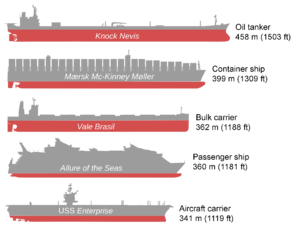
Un navire est un bateau destiné à la navigation maritime, c'est-à-dire prévu pour naviguer au-delà de la limite où cessent de s'appliquer les règlements techniques de sécurité de navigation intérieure et où commencent à s'appliquer les règlements de navigation maritime.